Ekkathat

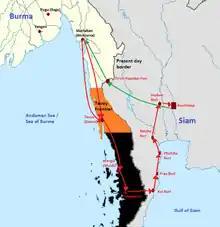
Map showing the Burmese Invasion of Siam in 1760 through Tavoy, Tenasserim, through Singkhon Pass into Siam.

Ekkathat soon realized that the Burmese only came from the south so he sent civilian administrators to lead Siamese armies against the battle-hardened Burmese forces. As Phraya Yommaraj the Police Head was in prison for his rebellion attempt in 1758, Ekkathat appointed Phraya Inthrabodi to be the new Phraya Yommaraj. Ekkathat sent two regiments; 3,000 men under the new Phraya Yommaraj and 2,000 men under Phraya Rattanathibet the Minister of Palace Affairs, to face the Burmese armies. Mergui stood for fifteen days before falling to the Burmese before the Ayutthayan forces could rescue it. Alaungpaya and his Burmese forces entered Siam through the Singkhon Pass in early March 1760. Phraya Yommaraj faced the Burmese in the Battle of Singkhon Pass but was utterly defeated, allowing the Burmese to march into the Gulf of Siam Coast. After the fall of Khun Rong Palat Chu at Wakhao beach (modern Mueang Prachuap Khiri Khan district) against the Burmese, Siamese commanders simply retreated to Ayutthaya. Alaungpaya and his vanguard quickly swept through the Western Siamese towns of Kuiburi, Pranburi, Phetchaburi and Ratchaburi on the Gulf of Siam Coast, approaching Ayutthaya.